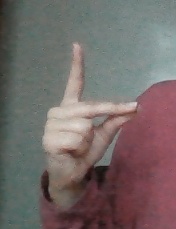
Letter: ta